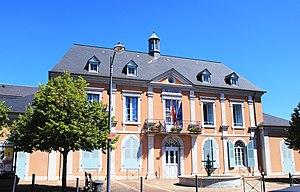
Mairie de Séméac (Hautes-Pyrénées)
Dans les Hautes-Pyrénées, les élections municipales françaises de 2020 se déroulent les 15 mars et 28 juin 2020, comme partout en France, six ans après les élections précédentes.
Séméac est une commune française située dans le département des Hautes-Pyrénées, en région Occitanie.